The Man with a Cloak

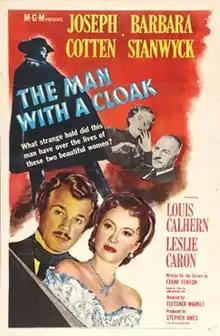

The Man with a Cloak is a 1951 American film noir crime-thriller-drama directed by Fletcher Markle and starring Joseph Cotten, Barbara Stanwyck, Louis Calhern, and Leslie Caron, and based on "The Gentleman from Paris", a short story by John Dickson Carr.